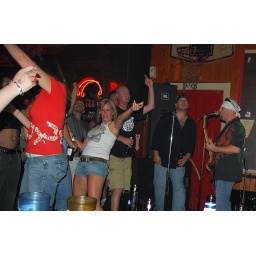
the crowd in van wert is never disappointing. sat. night at century bar in van wert,ohio. you guys rock. thanks.